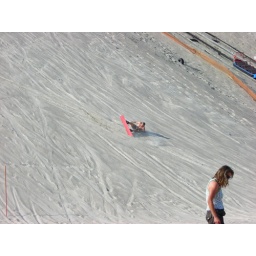
This is in Hirschau, Germany at a big sand hill where we, well Joey and Don went sand boarding.